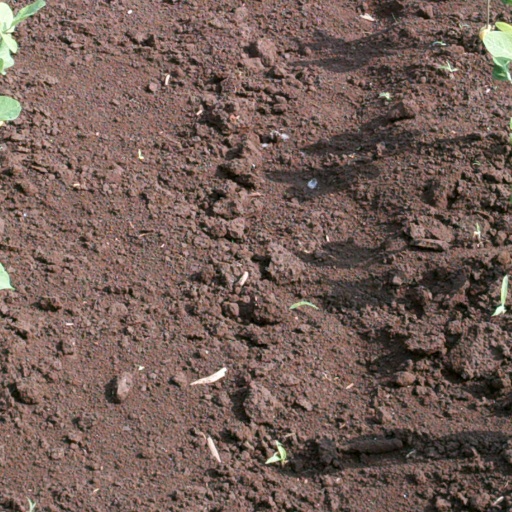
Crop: soybean